French Resistance

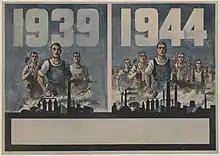
Resistance poster showing the increase in size of the resistance and French forces since 1939

By the beginning of 1944, the BCRA was providing the Allies with two intelligence assessments per day based on information provided by the Resistance. One of the BCRA's most effective networks was headed by Colonel Rémy who headed the "Confrérie de Notre Dame" (Brotherhood of Notre Dame) which provided photographs and maps of German forces in Normandy, most notably details of the Atlantic Wall. In January 1944, following extensive lobbying by the SOE, Churchill was persuaded to increase by 35 the number of planes available to drop in supplies for the "maquis". By February 1944, supply drops were up by 173%. The same month, the OSS agreed to supply the "maquis" with arms. Despite the perennial shortage of arms, by the early 1944 there were parts of rural areas in the south of France that were more under the control of the "maquis" than the authorities. By January 1944, a civil war had broken out with the "Milice" and "maquis" assassinating alternatively leaders of the Third Republic or collaborators that was to become increasingly savage as 1944 went on. The "Milice" were loathed by the resistance as Frenchmen serving the occupation and unlike the Wehrmacht and the SS, were not armed with heavy weapons nor were especially well trained, making them an enemy who could be engaged on more or less equal terms, becoming the preferred opponent of the "Maquis". The men of the Wehrmacht were German conscripts whereas the "Milice" were French volunteers, thus explains why the "résistants" hated the "Milice" so much. On 10 January 1944, the "Milice" "avenged" their losses at the hands of the "maquis" by killing Victor Basch and his wife outside Lyon. The 80 year-old Basch was a French Jew, a former president of the League for the Rights of Men and had been a prominent "dreyfusard" during the Dreyfus affair, marking him out as an enemy of the "New Order in Europe" by his very existence, though the elderly pacifist Basch was not actually involved in the resistance. The "milicien" who killed Basch was an anti-Semitic fanatic named Joseph Lécussan who always kept a Star of David made of human skin taken from a Jew he killed earlier in his pocket, making him typical of the "Milice" by this time.